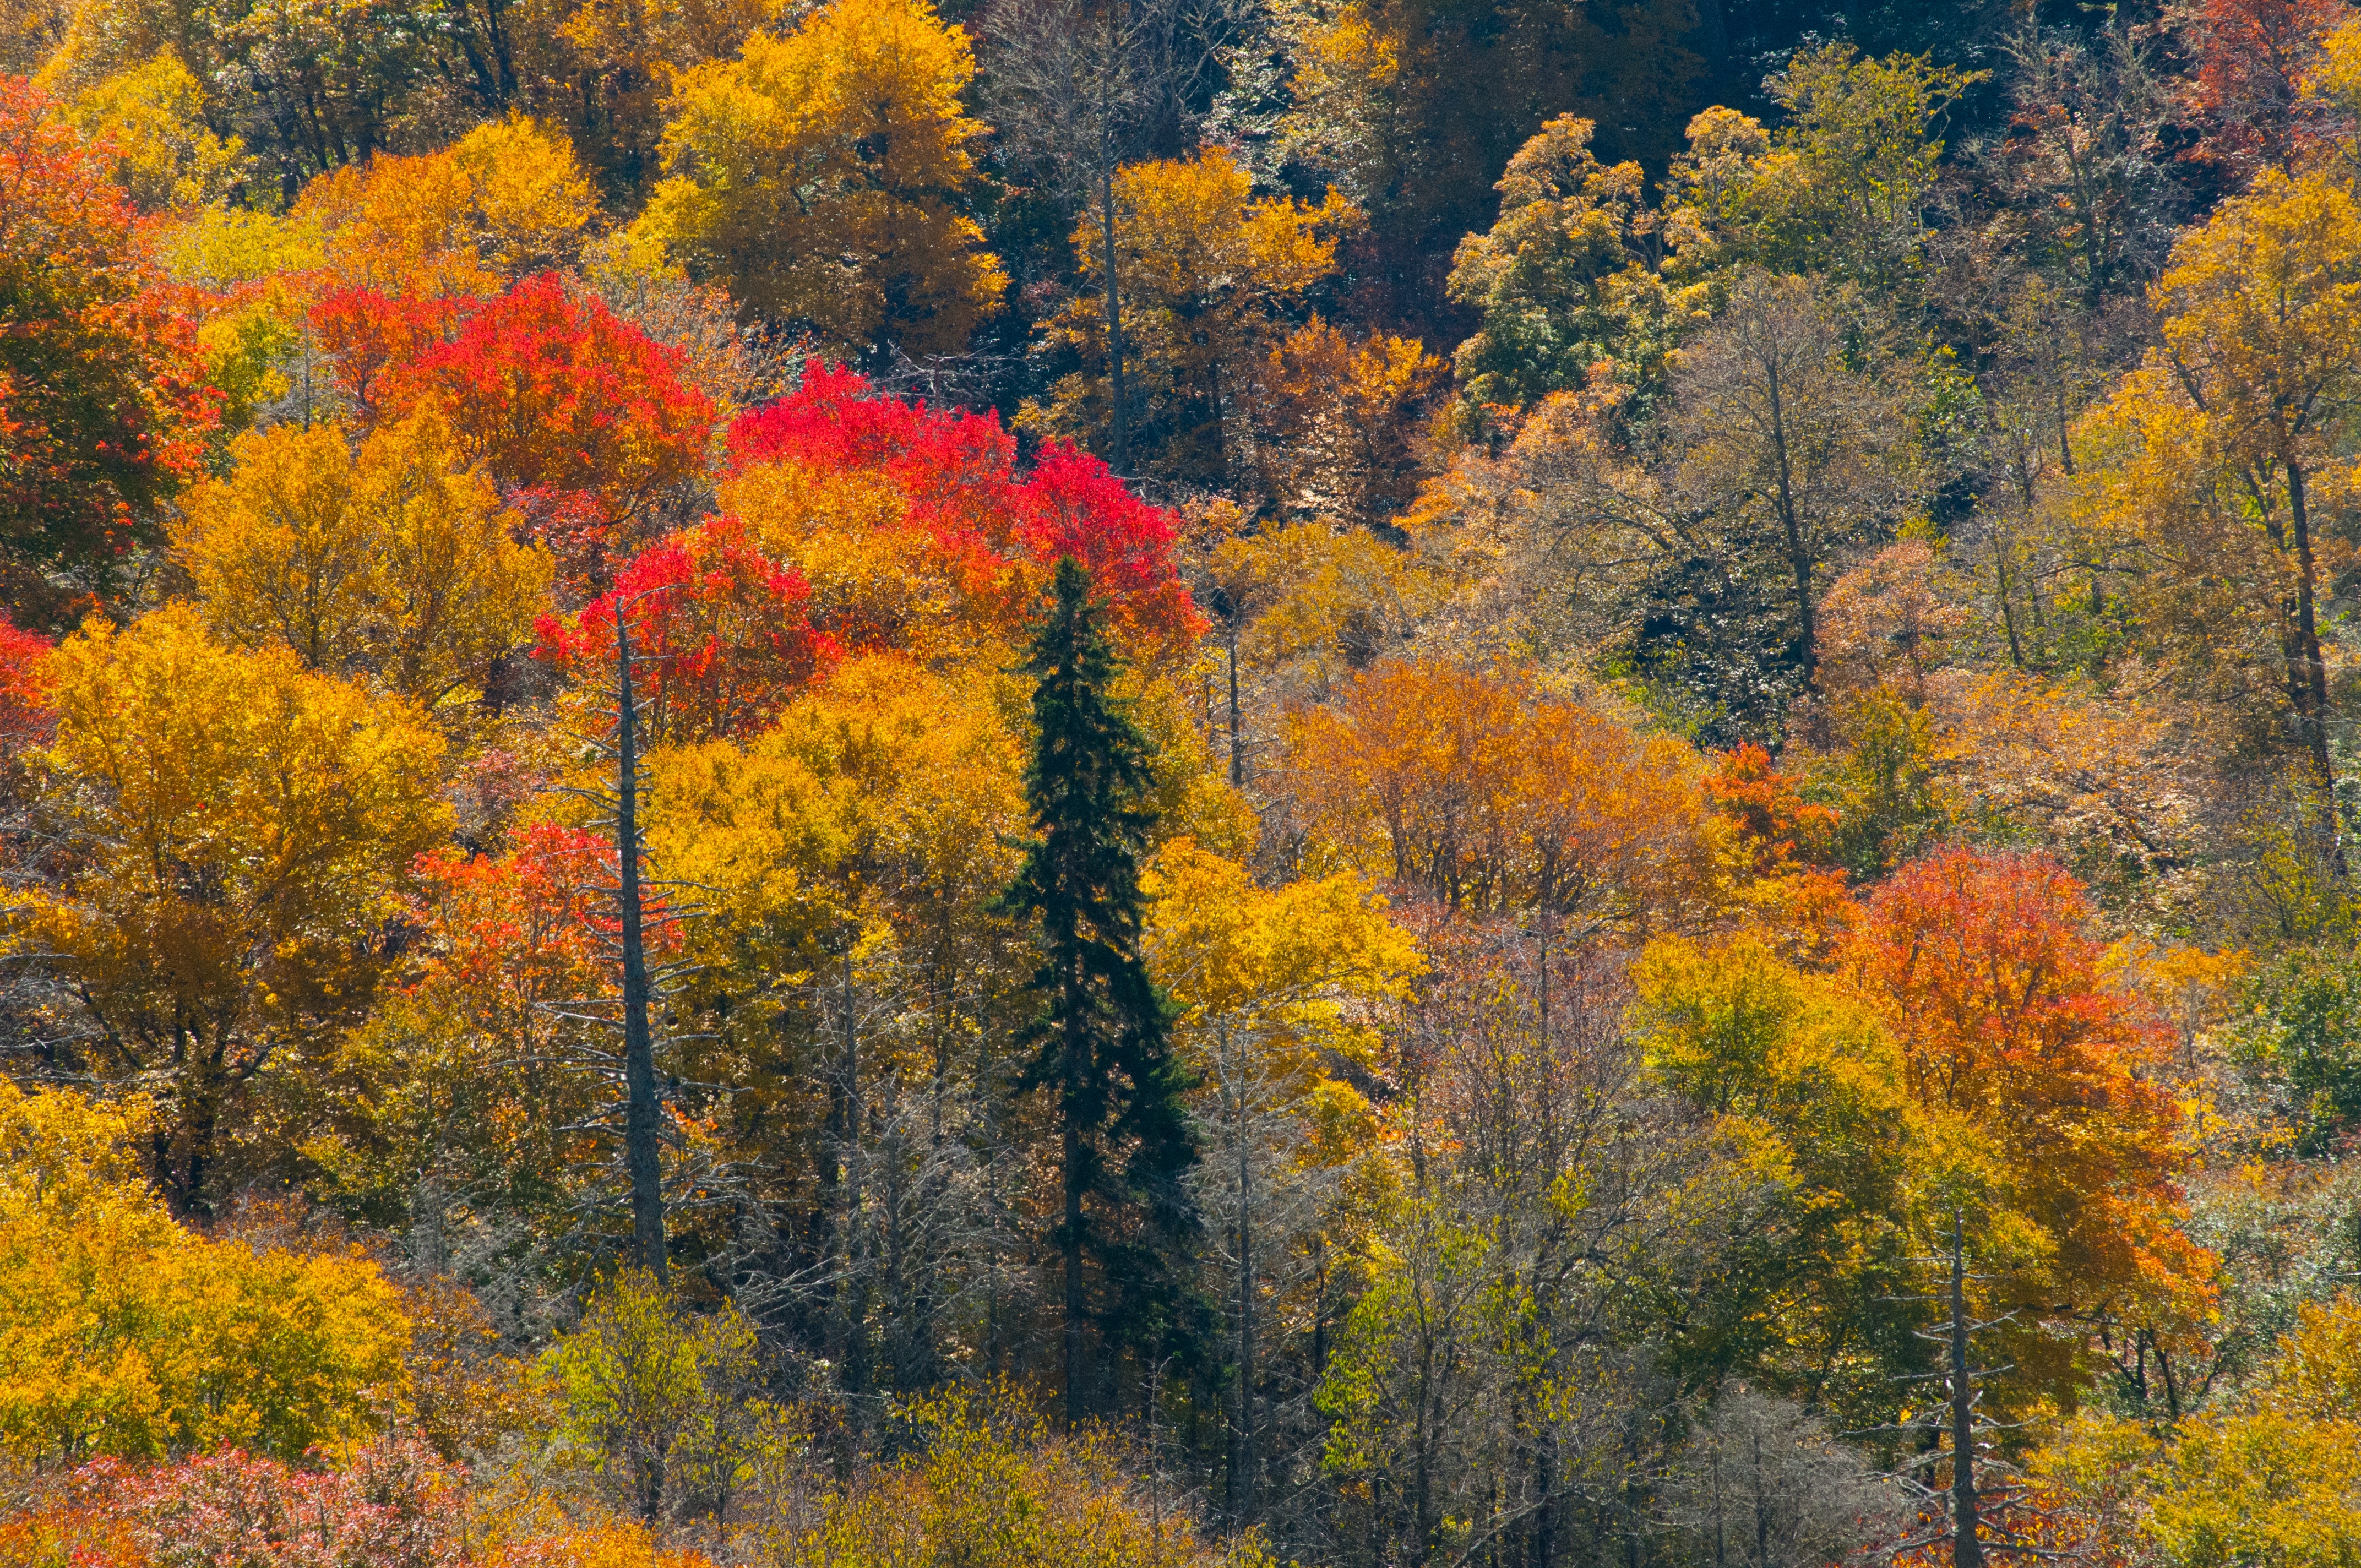
landscape, tree, nature, forest, wilderness, plant, sky, meadow, prairie, leaf, flower, travel, foliage, scenic, natural, autumn, park, scenery, mountain climbing, mountain top, season, ridge, blue sky, trees, outdoors, mountains, landscapes, deciduous, beautiful, woodland, habitat, natural beauty, larch, ecosystem, appalachian, smoky mountains, nature landscape, beautiful landscape, climbing mountain, biome, mickey estes, woody plant, temperate broadleaf and mixed forest